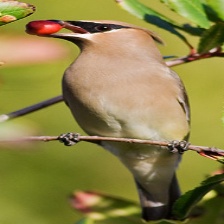
Species: CEDAR WAXWING
Scientific name: BOMBYCILLA CEDRORUM